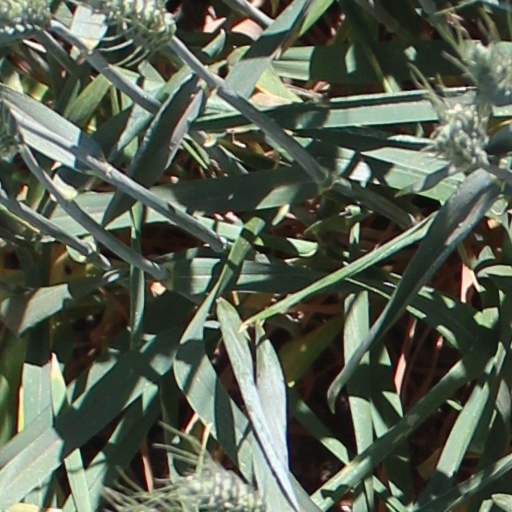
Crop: wheat